Olivellopsis amoni

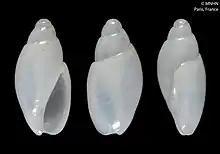
Examples of shells Olivellopsis Amoni may have

Olivellopsis amoni is a species of sea snail, a marine gastropod mollusk in the family Bellolividae.